AN/PEQ-15

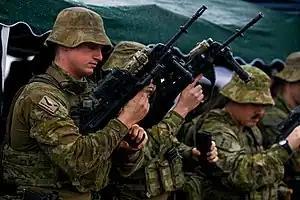
Australian soldiers with AN/PEQ-15s mounted to the top rail of the EF88 rifle.

The AN/PEQ-15 is operated using a main mode selector dial located on the top of the unit, with 8 options to select (9 on the UHP and HP variants), each mode corresponds to a single, or a dual combination of functions, these modes are detailed in the table below. Once the mode has been selected, the activation of the pressure pad activates the function selected. The unit has an inbuilt switch, but it also has a remote cable switch socket to allow for a remote pressure pad to be located elsewhere on the rifle, in a natural position that can be activated while shooting; this may be on a forward grip, or the handguard in a position accessible while aiming the rifle.